Social selection

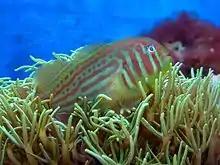
The Broad-barred goby is capable of bi-directional sex change.

Simultaneous hermaphrodism exists in species with pre-Cambrian roots, and several families of organisms have shifted between hermaprodism and gonochoism over their evolutionary history. There are sequentially hermaphroditic species, such as the goby, which show bidirectional sex changing. The dwarf males of anglerfish in the family Ceratiidae function as "mobile testes" for the females of their species.